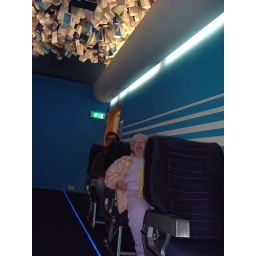
Ary tries out a plane seat with Mom under a collection of barf bags